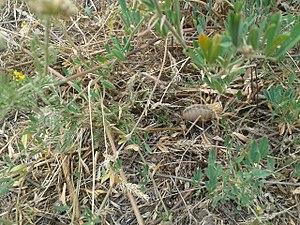
Galeodes araneoides est une espèce de solifuges de la famille des Galeodidae.